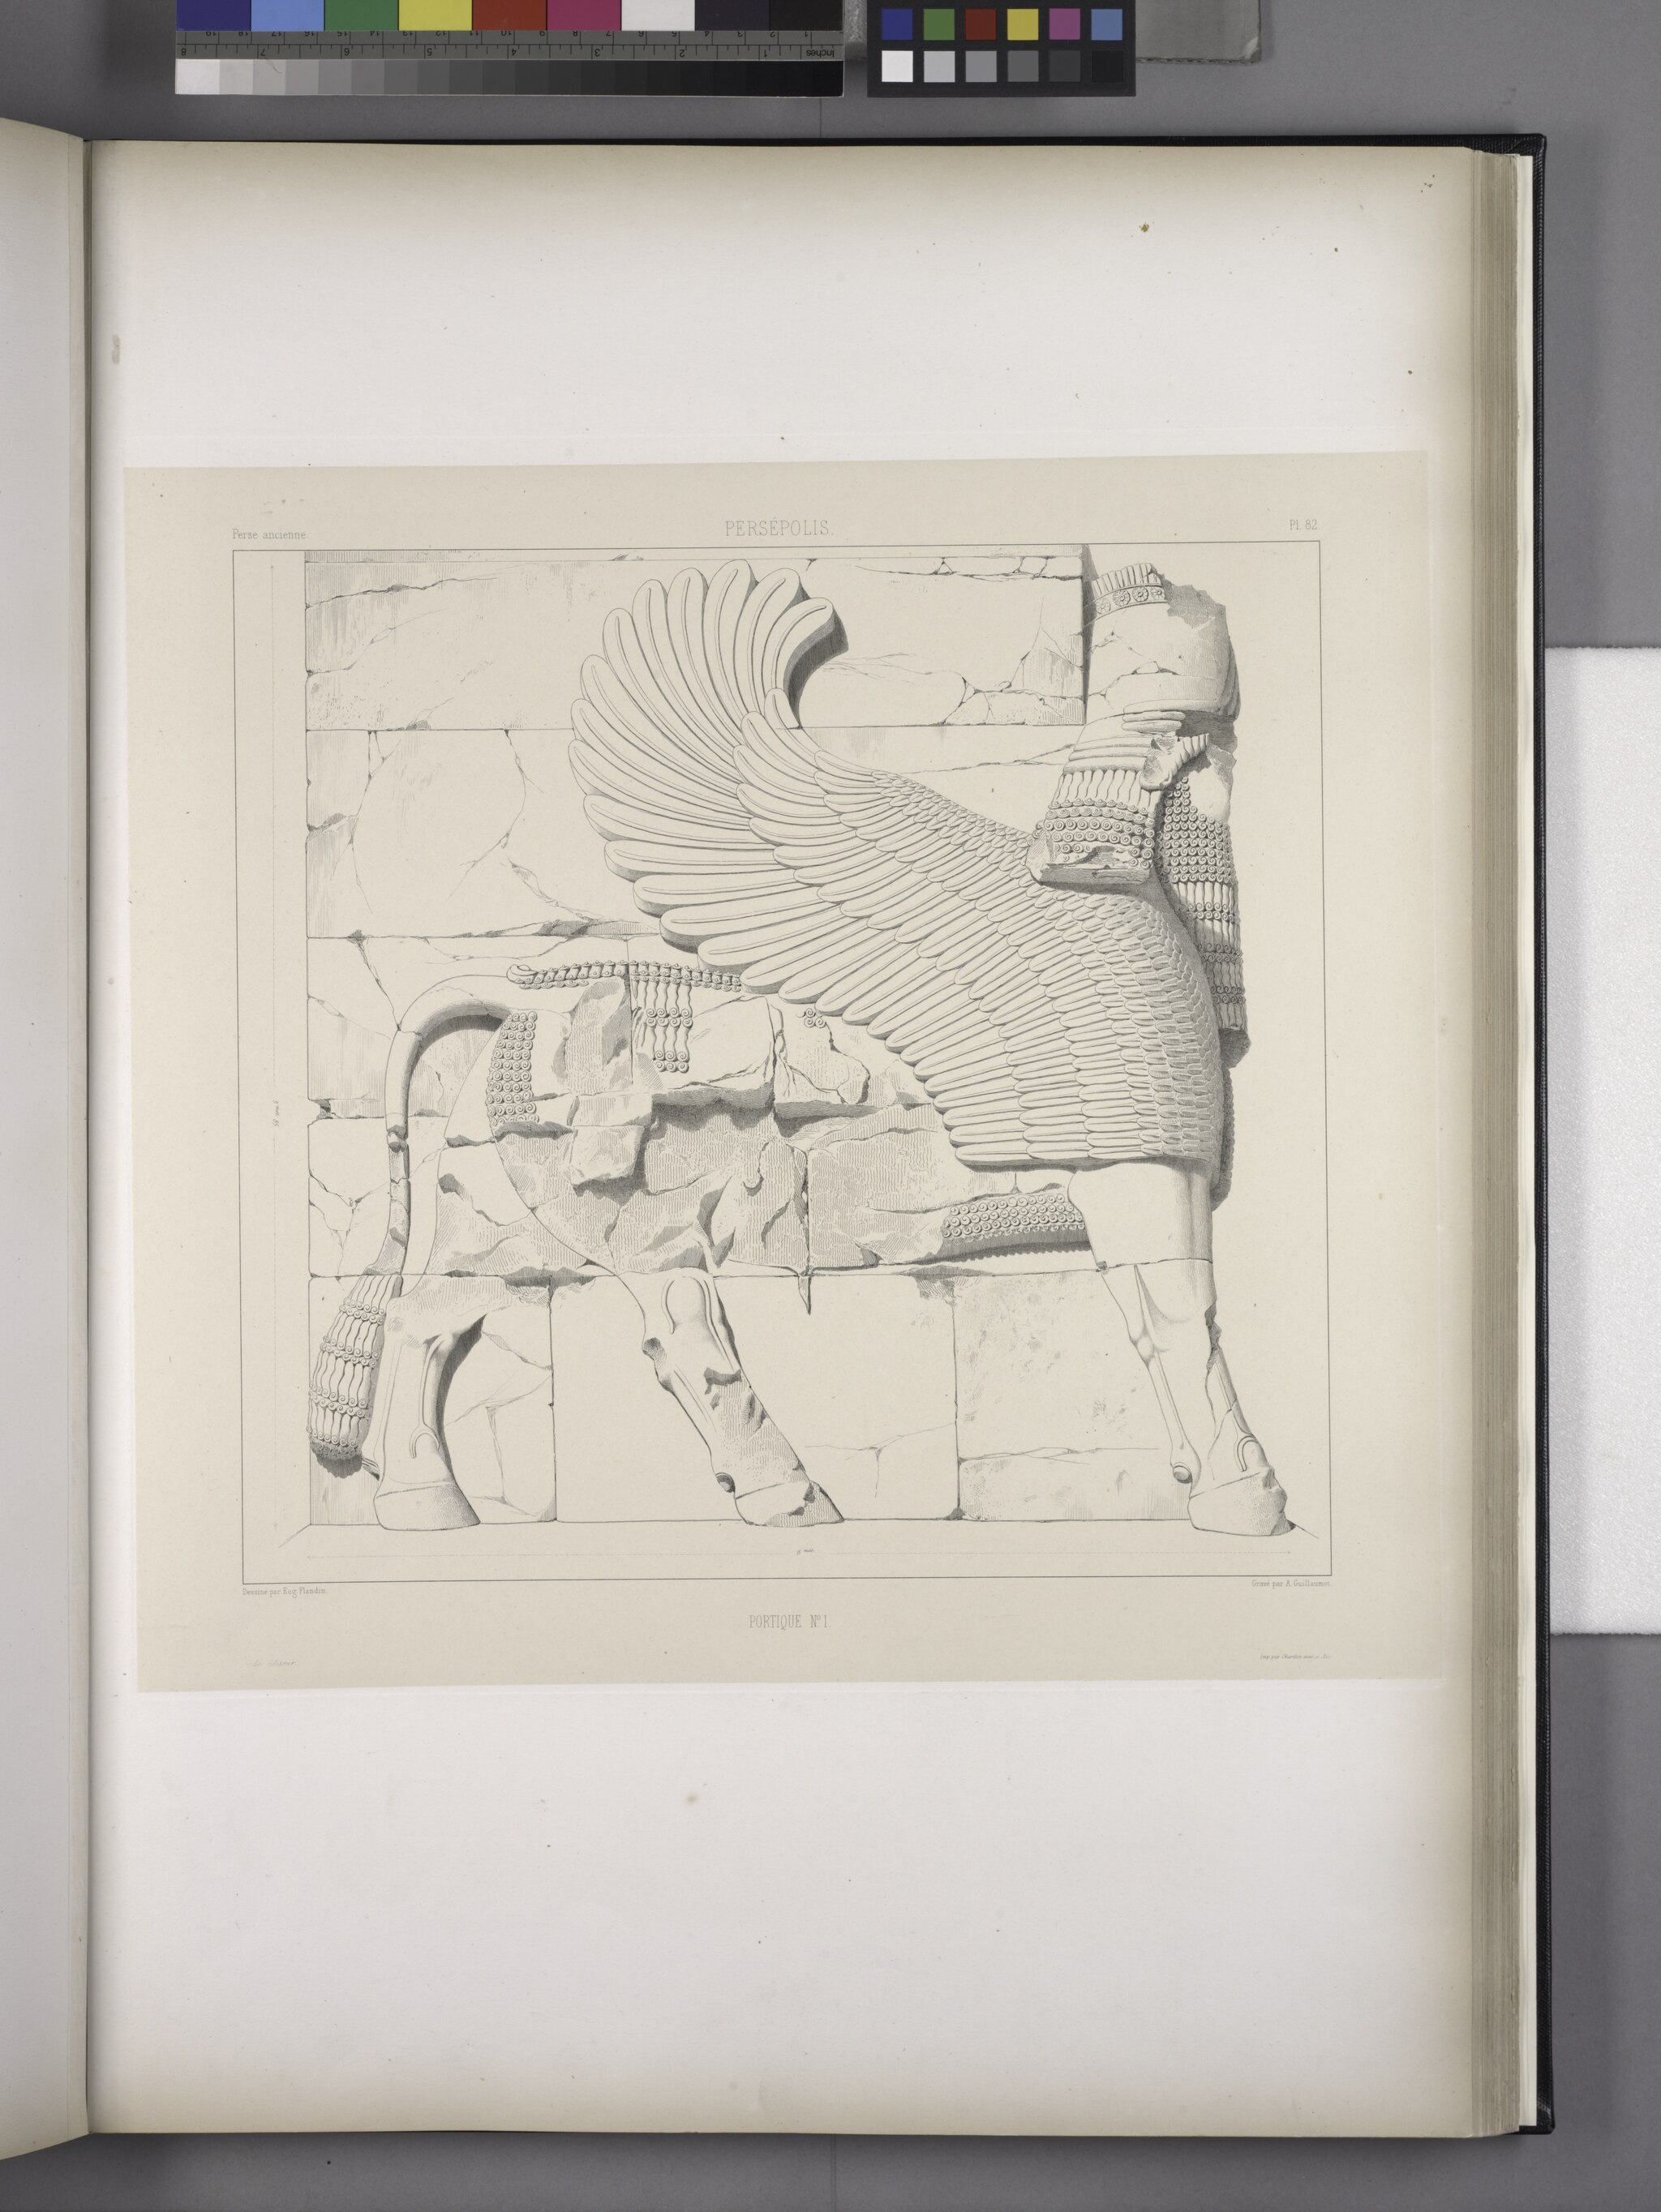
Title: Persépolis. Portique no. 1. Taureau à tête humaine, vu de profil (NYPL b12482496-1542795)
Description: Persépolis. Portique no. 1. Taureau à tête humaine, vu de profil
Date: 1851
Categories: Images uploaded by Fæ, PD-old-100-expired, PD-scan (PD-old-auto-expired), Images from the New York Public Library, CC-PD-Mark, Media needing category review as of 27 October 2016, NYPL General Research Division, Persepolis in the 19th century, Voyage en Perse, PD-old missing SDC copyright status, Illustrations of Persepolis, Illustrations of Gate of All Nations